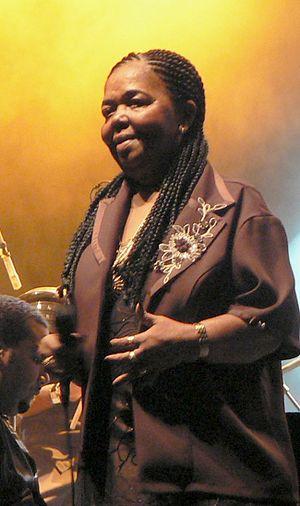
Cesária Évora en concert le 14 novembre 2009 au Rockhal à Esch-sur-Alzette (Luxembourg)
La culture du Cap-Vert, pays insulaire d'Afrique de l'Ouest, désigne d'abord les pratiques culturelles observables de ses 600 000 habitants.